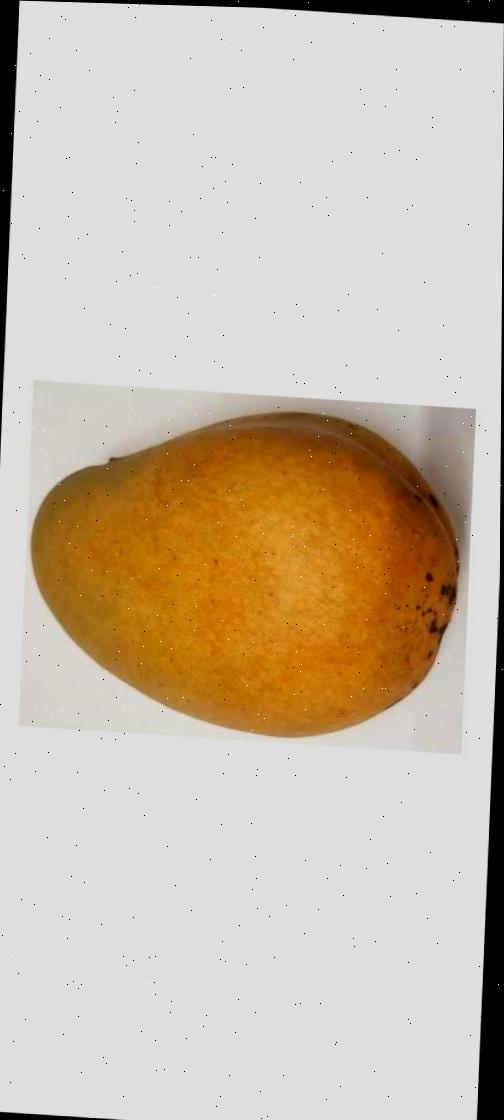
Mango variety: Bari-11